Beyond Boundaries

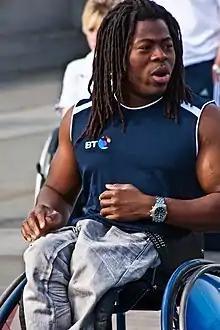
Ade Adepitan

The first series of "Beyond Boundaries Nicaragua" follows a group of eleven men and women, each of whom have a physical disability, as they trek across the rainforests, deserts, rivers and mountains of Nicaragua. The arduous route takes the participants from the Atlantic to the Pacific Ocean.